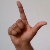
The image shows a hand gesture representing the letter 'L' in Indian Sign Language.